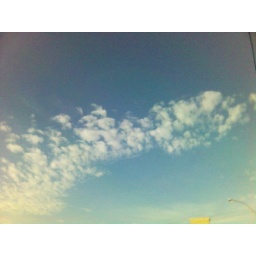
A cloud made by clouds